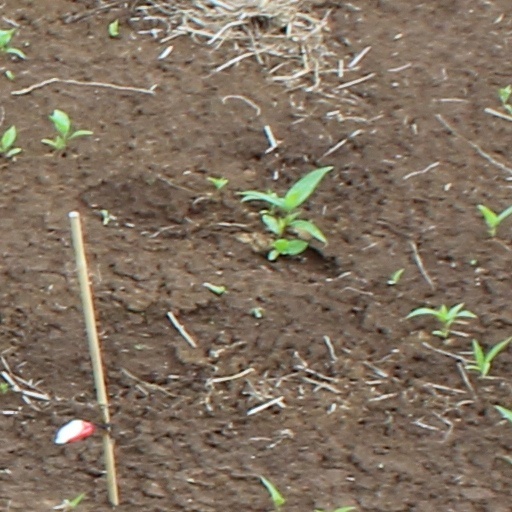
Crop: wheat